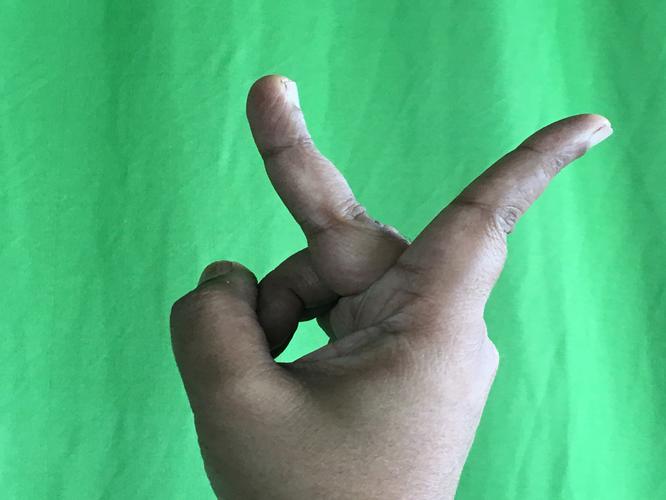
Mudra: Katrimukha
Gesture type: single_hand